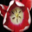
Label: tulip